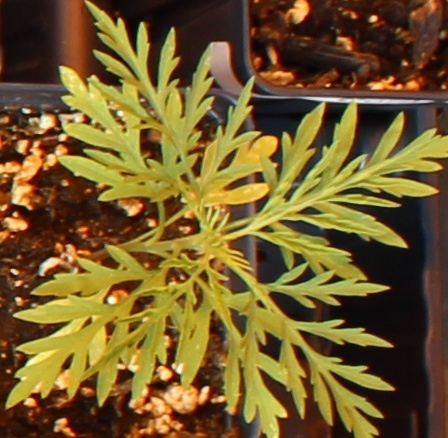
Label: Ragweed